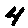
Label: 4